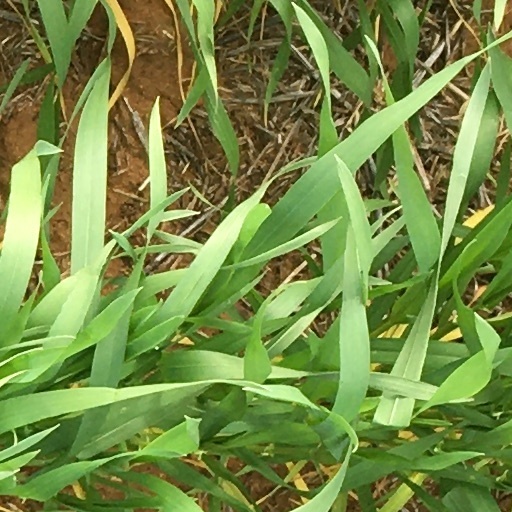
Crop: wheat